Mail (manga)

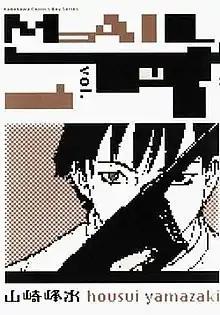
The cover of the first volume of "Mail"

Mail is a Japanese horror manga series written and illustrated by Housui Yamazaki. The English translation is published by Dark Horse Comics.